Brasenose College, Oxford

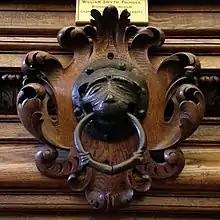
The original door knocker, now hanging in the college's dining hall. (A copy is on a door in Stamford School.)

The history of Brasenose College, Oxford stretches back to 1509, when the college was founded on the site of Brasenose Hall, a medieval academic hall whose name is first mentioned in 1279. Its name is believed to derive from the name of a brass or bronze knocker that adorned the hall's door.